Joe Gould's Secret (film)

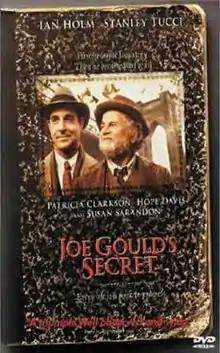
DVD cover

Joe Gould's Secret is a 2000 American drama film directed by Stanley Tucci. The screenplay by Howard A. Rodman is based on the magazine article "Professor Sea Gull" and the book "Joe Gould's Secret" by Joseph Mitchell.